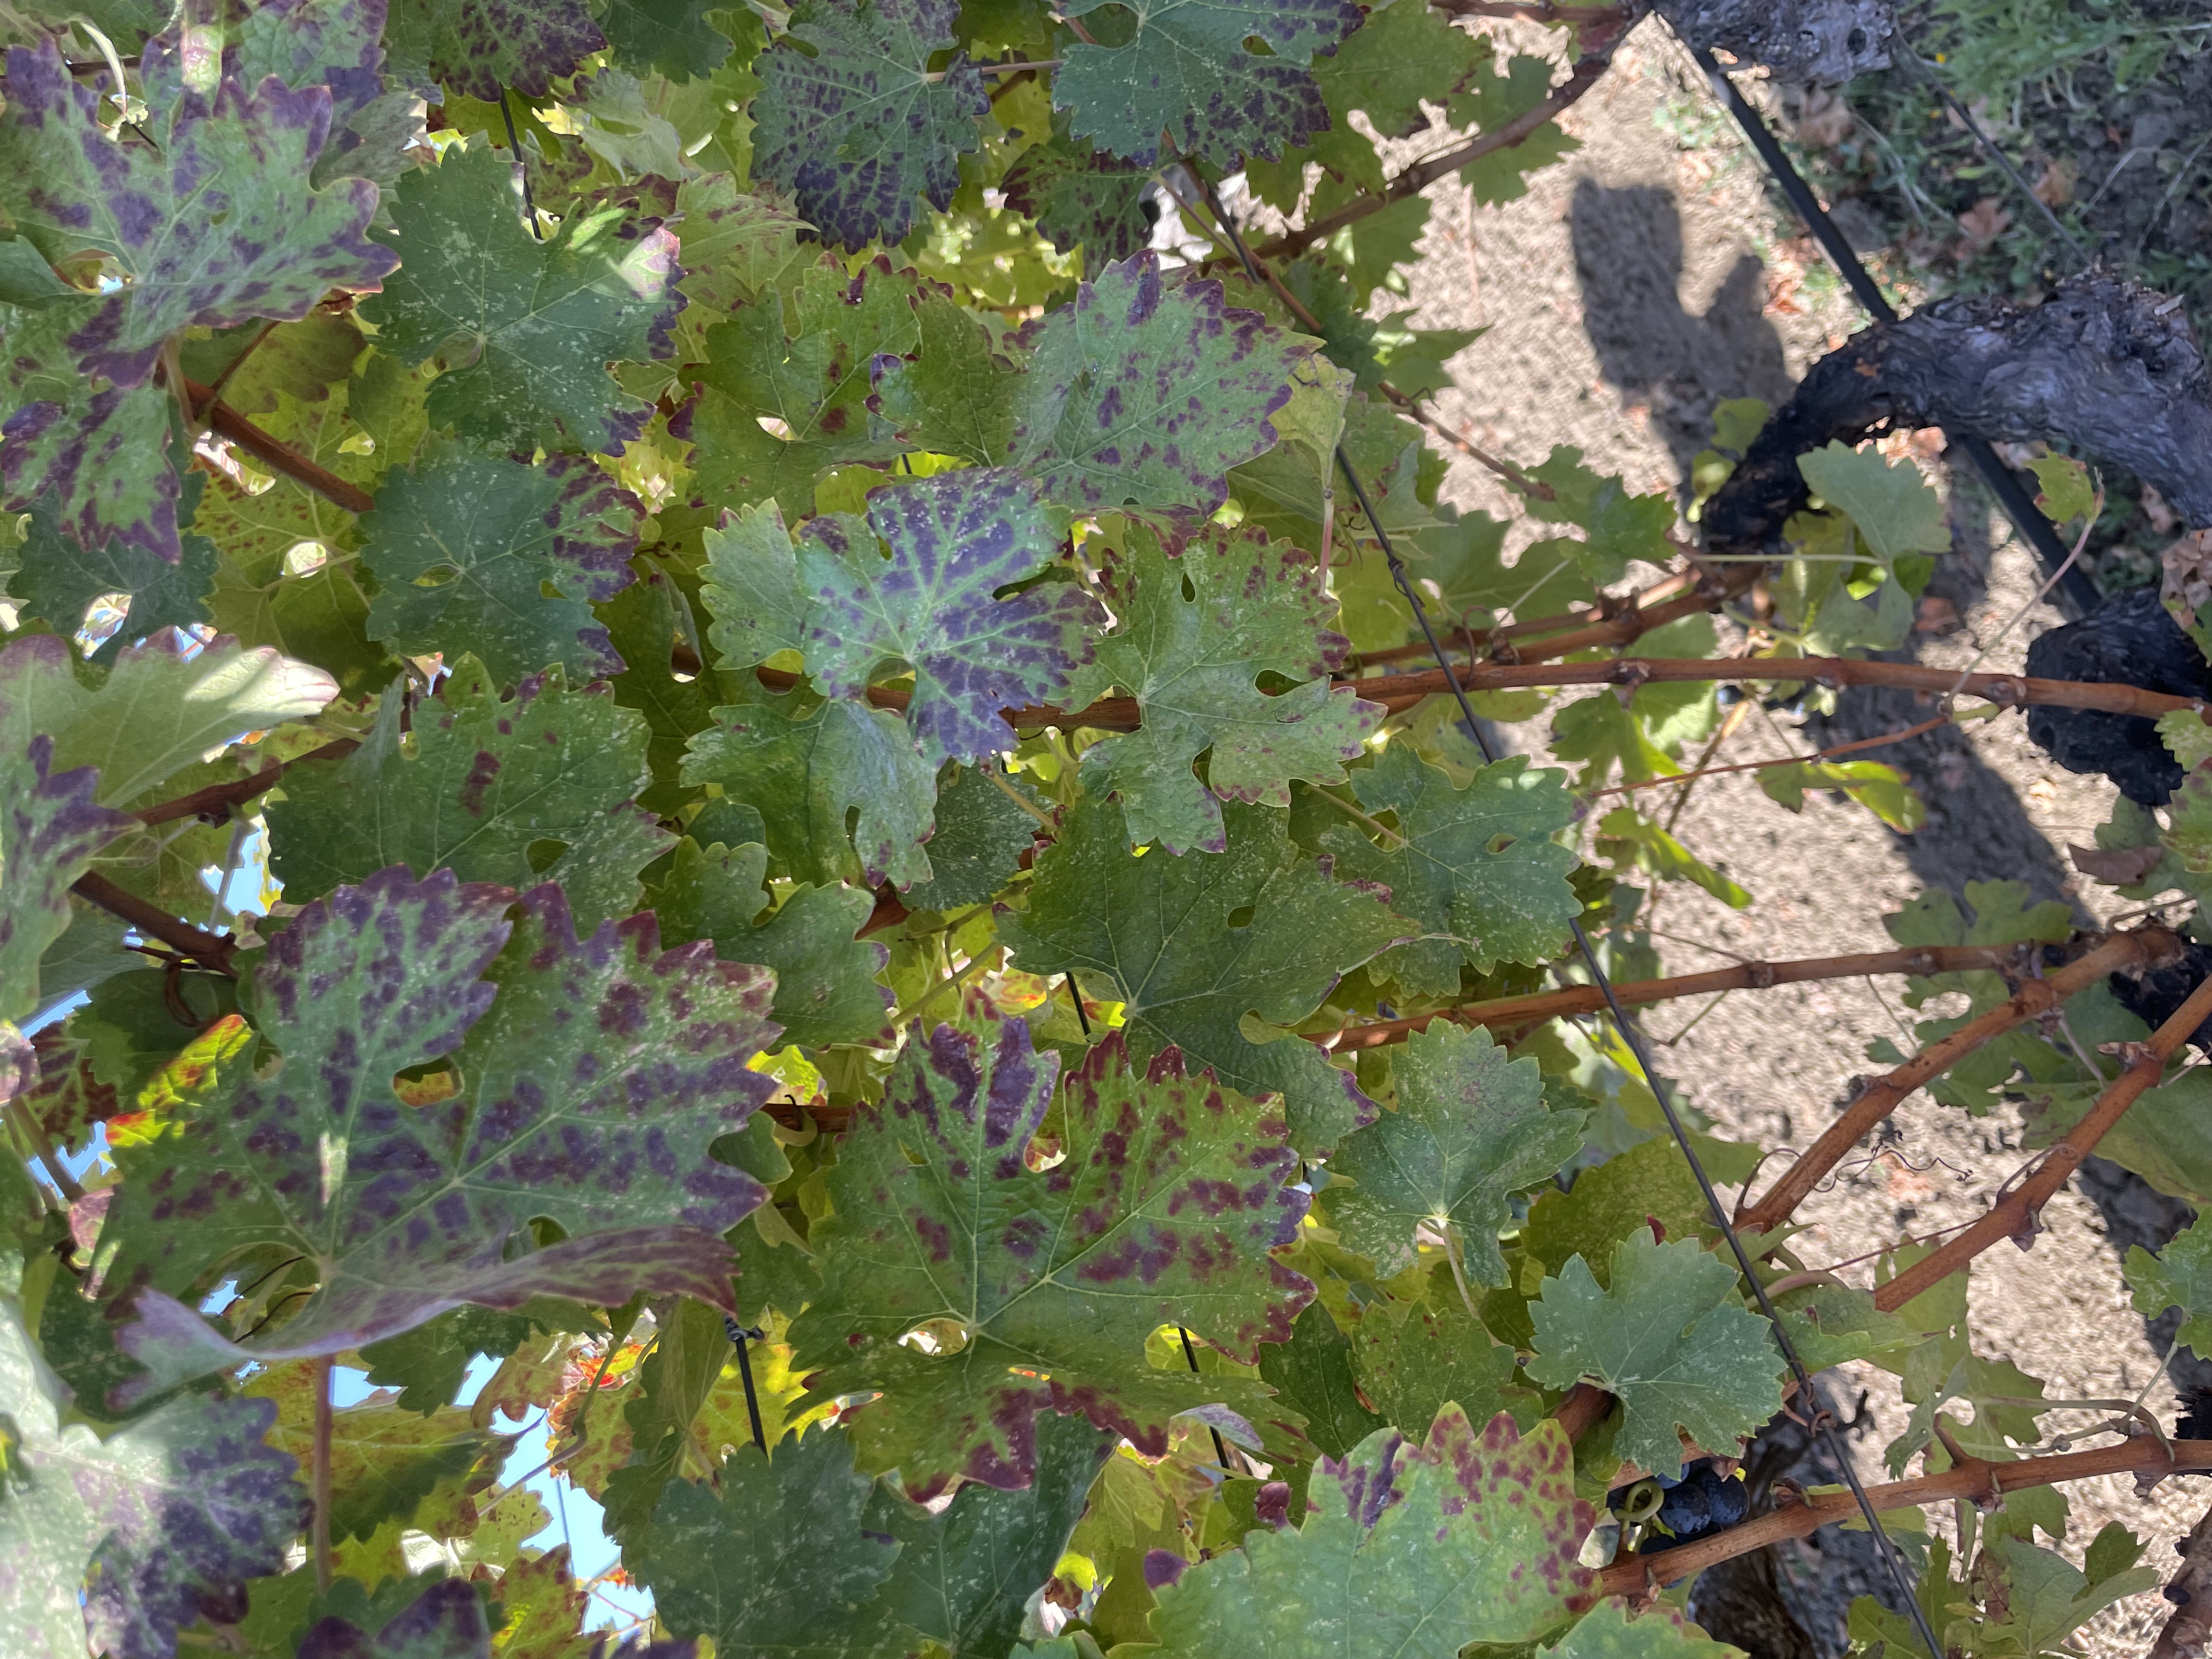
Label: Leafroll 3